Leonid Ogul

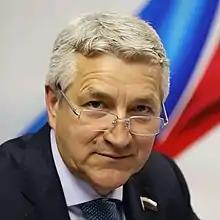

Leonid Ogul (born 26 October 1963, Torbeyevo) is a Russian political figure and a deputy of the 6th, 7th, and 8th State Dumas. In 2008, Ogul was granted a Candidate of Sciences in Medicine degree.